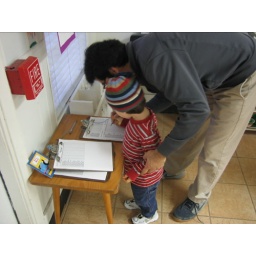
Killy helps him sign in and then heads back to the car to get it running.